Rain (1929 film)

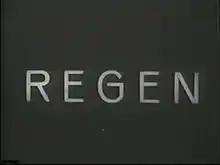
Title card

Rain is a 1929 Dutch short documentary film directed by Mannus Franken and Joris Ivens. It premiered on 14 December 1929, in the Amsterdam Filmliga's theater, De Uitkijk.